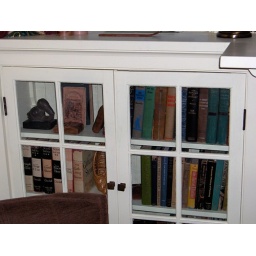
17 book shelf in living room